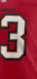
Number: 3